Paper Mario

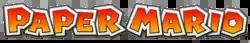
Logo since 2012

Paper Mario is a video game series and part of the "Mario" franchise, developed by Intelligent Systems and published by Nintendo. It combines elements from the role-playing, action-adventure, and puzzle genres. Players control a paper cutout version of Mario, usually with allies, on a quest to defeat the antagonist. The series consists of six games and one spin-off; the first, "Paper Mario" (2000), was released for the Nintendo 64, and the most recent, of 2004's "", for the Nintendo Switch.